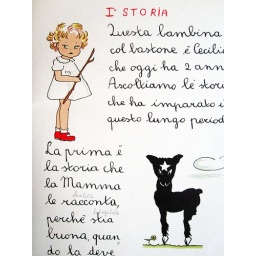
Italian childrens book from the 50s, thrifted at a flea market in Norway